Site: brandenburg
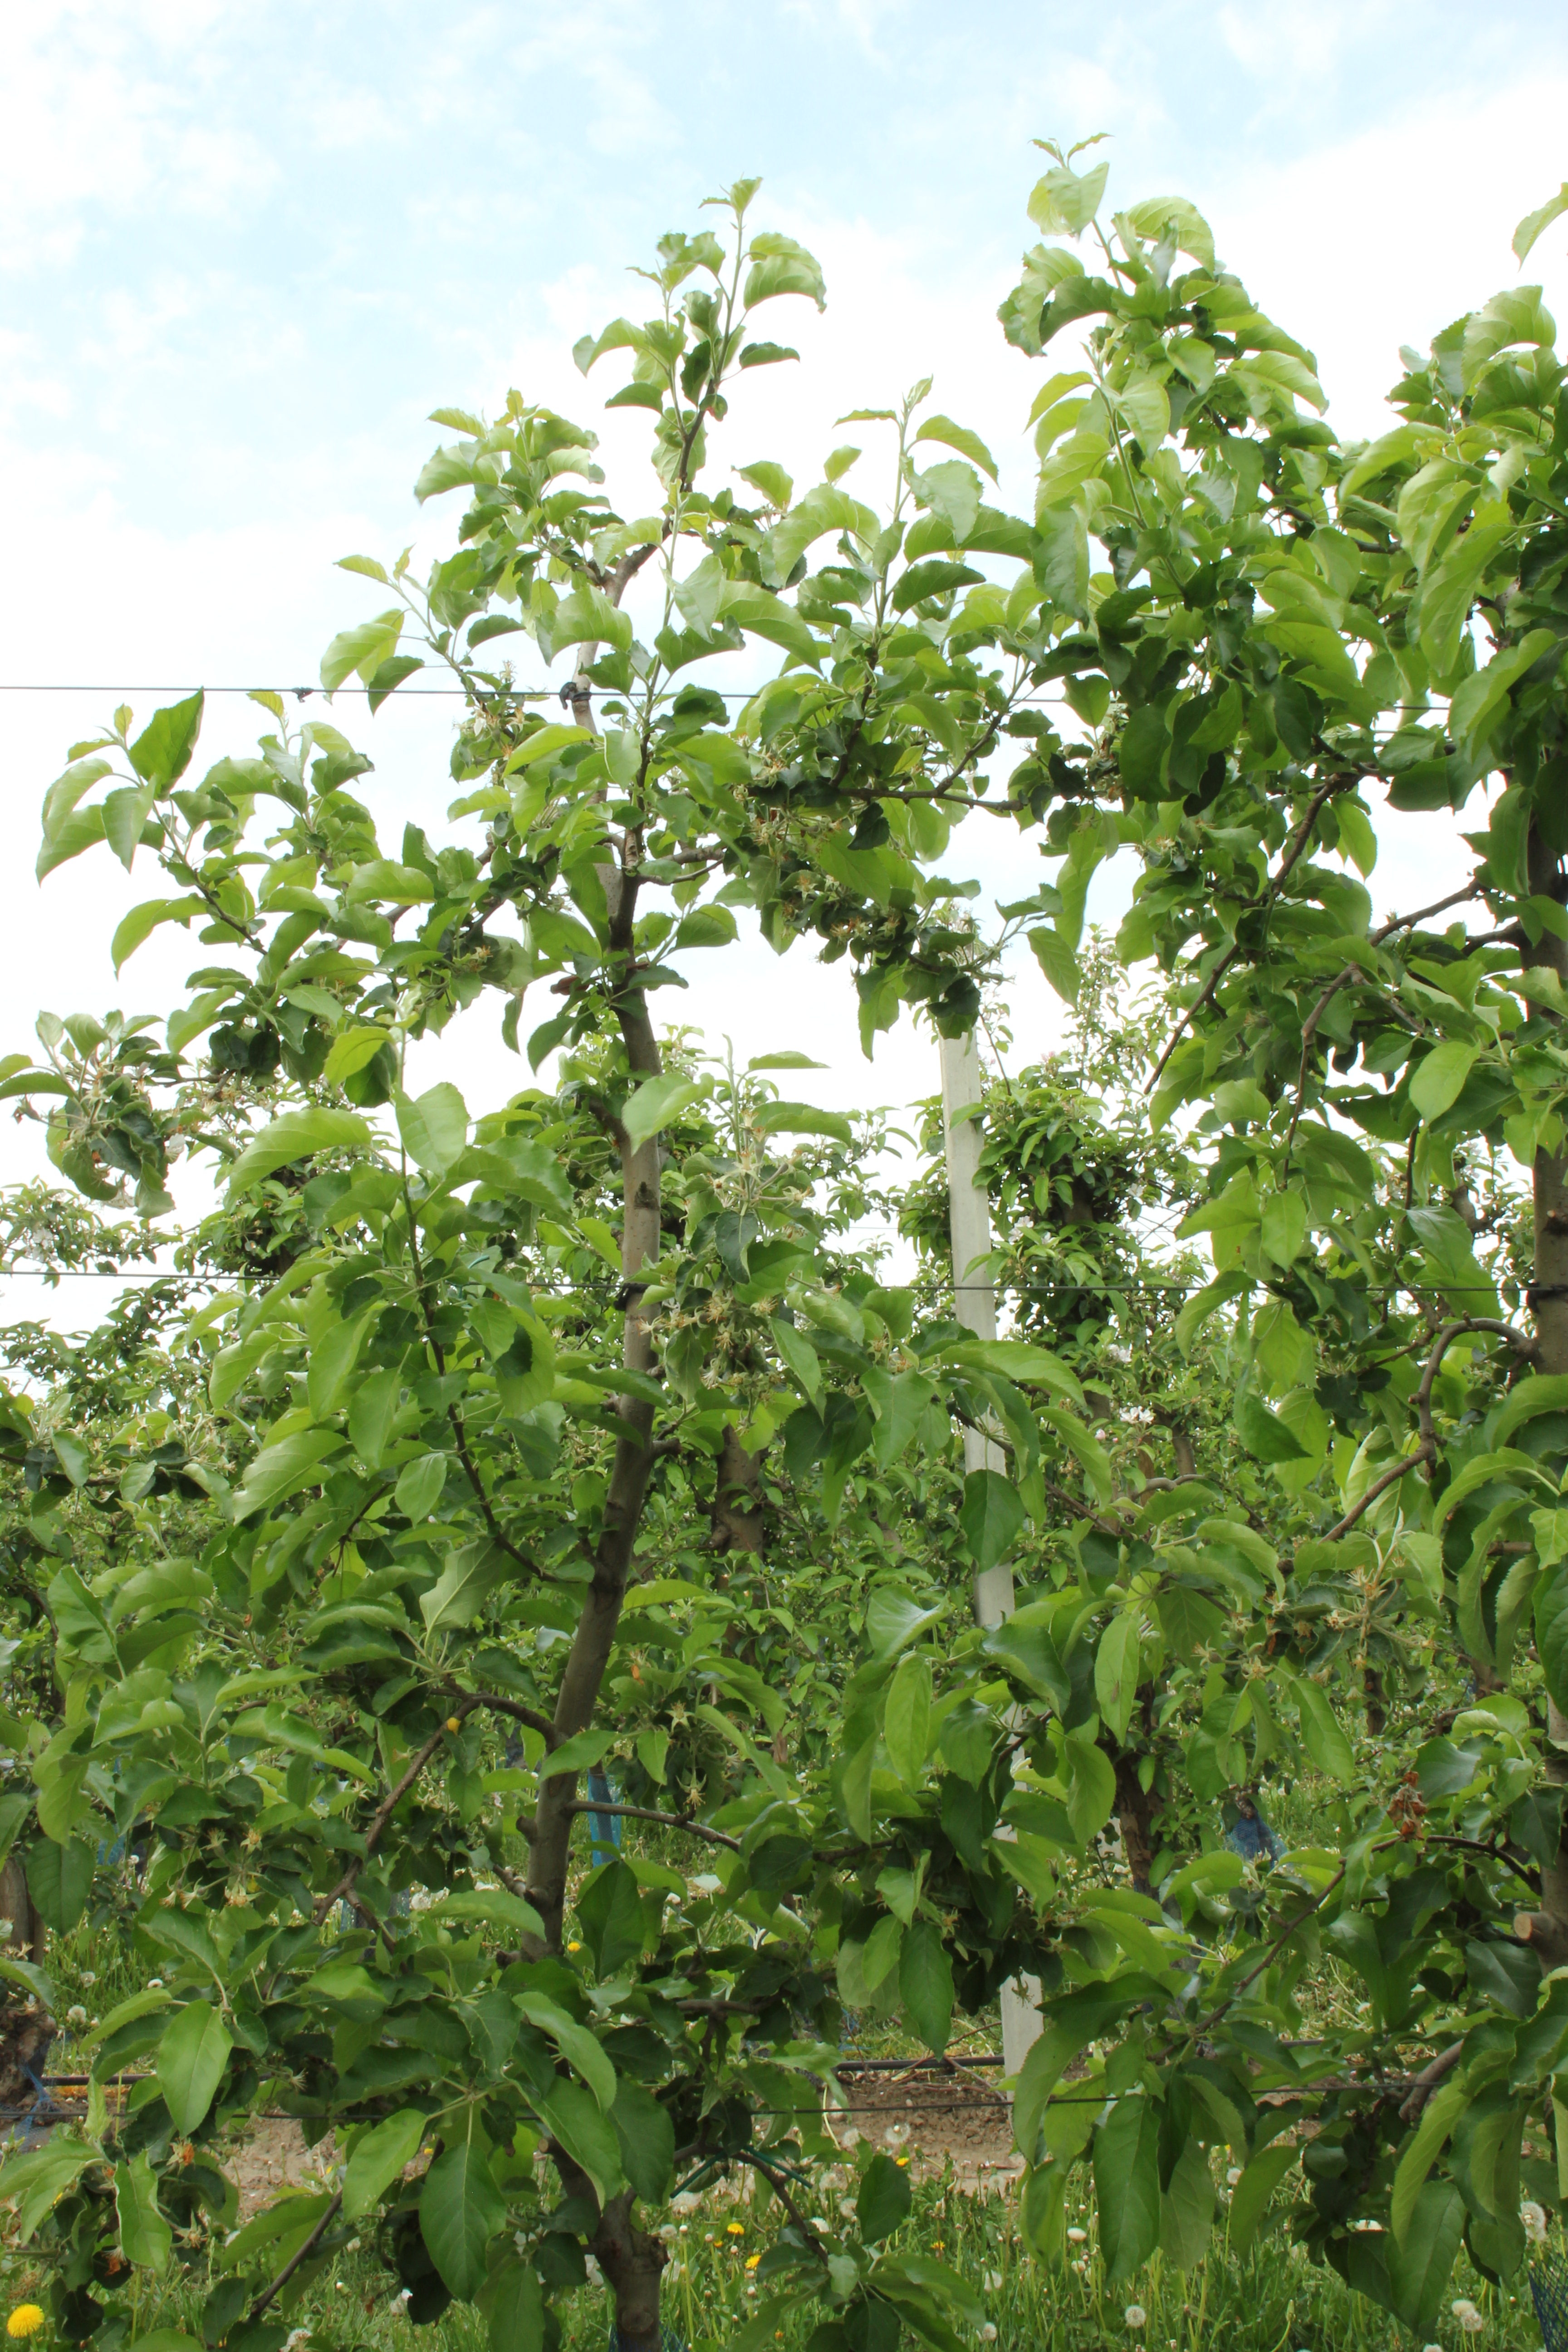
Growth stage (BBCH 67): Flowering